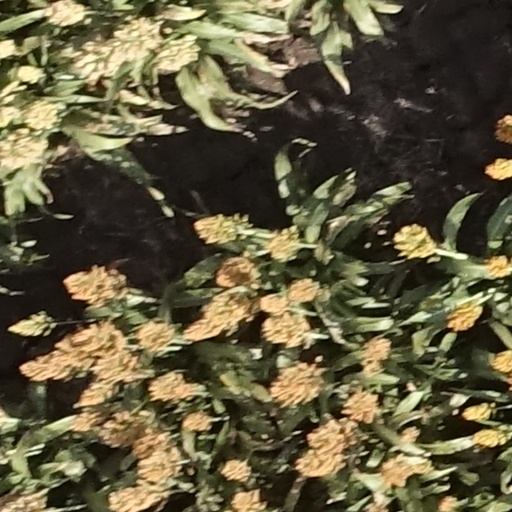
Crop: sorghum